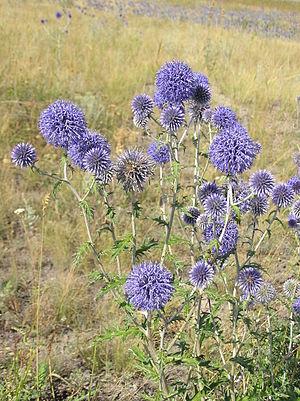
Le genre Echinops regroupe quelques espèces de plantes appartenant à la famille des Astéracées. Le nom signifie en grec « qui a l'apparence d'un hérisson » et correspond à l'aspect des inflorescences, sortes de globes à l'aspect hérissé souvent comparés aussi aux oursins.